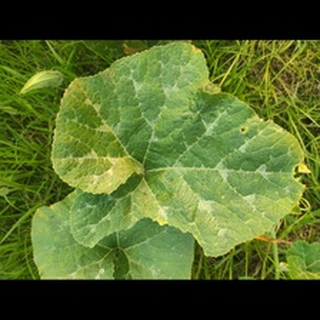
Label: pumpkin_bacterial_leaf_spot